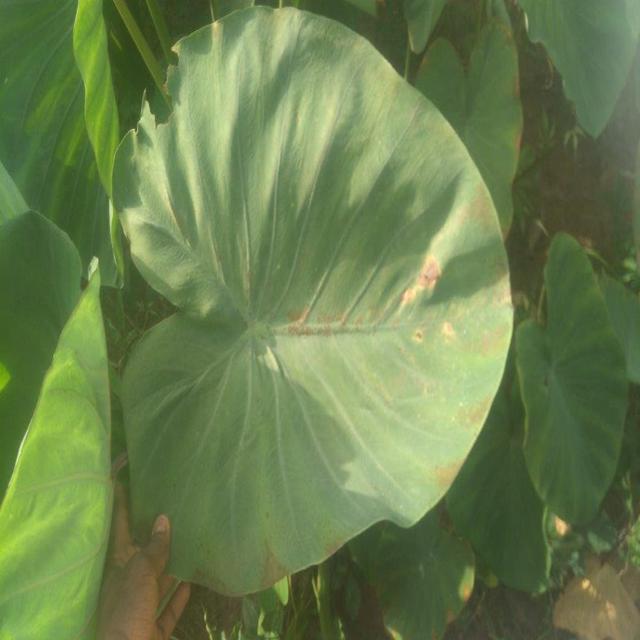
Label: Early_Blight